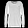
Label: Pullover